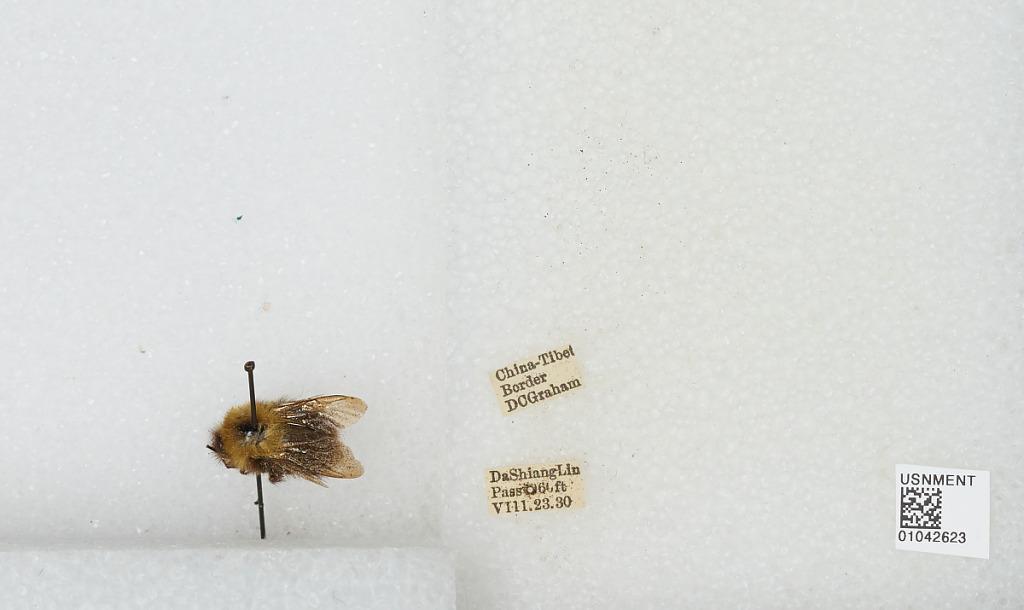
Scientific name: Bombus sp.
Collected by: D. Graham
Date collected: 1930-8-23
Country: China
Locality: Da Shiang Lin Pass, China Tibet border